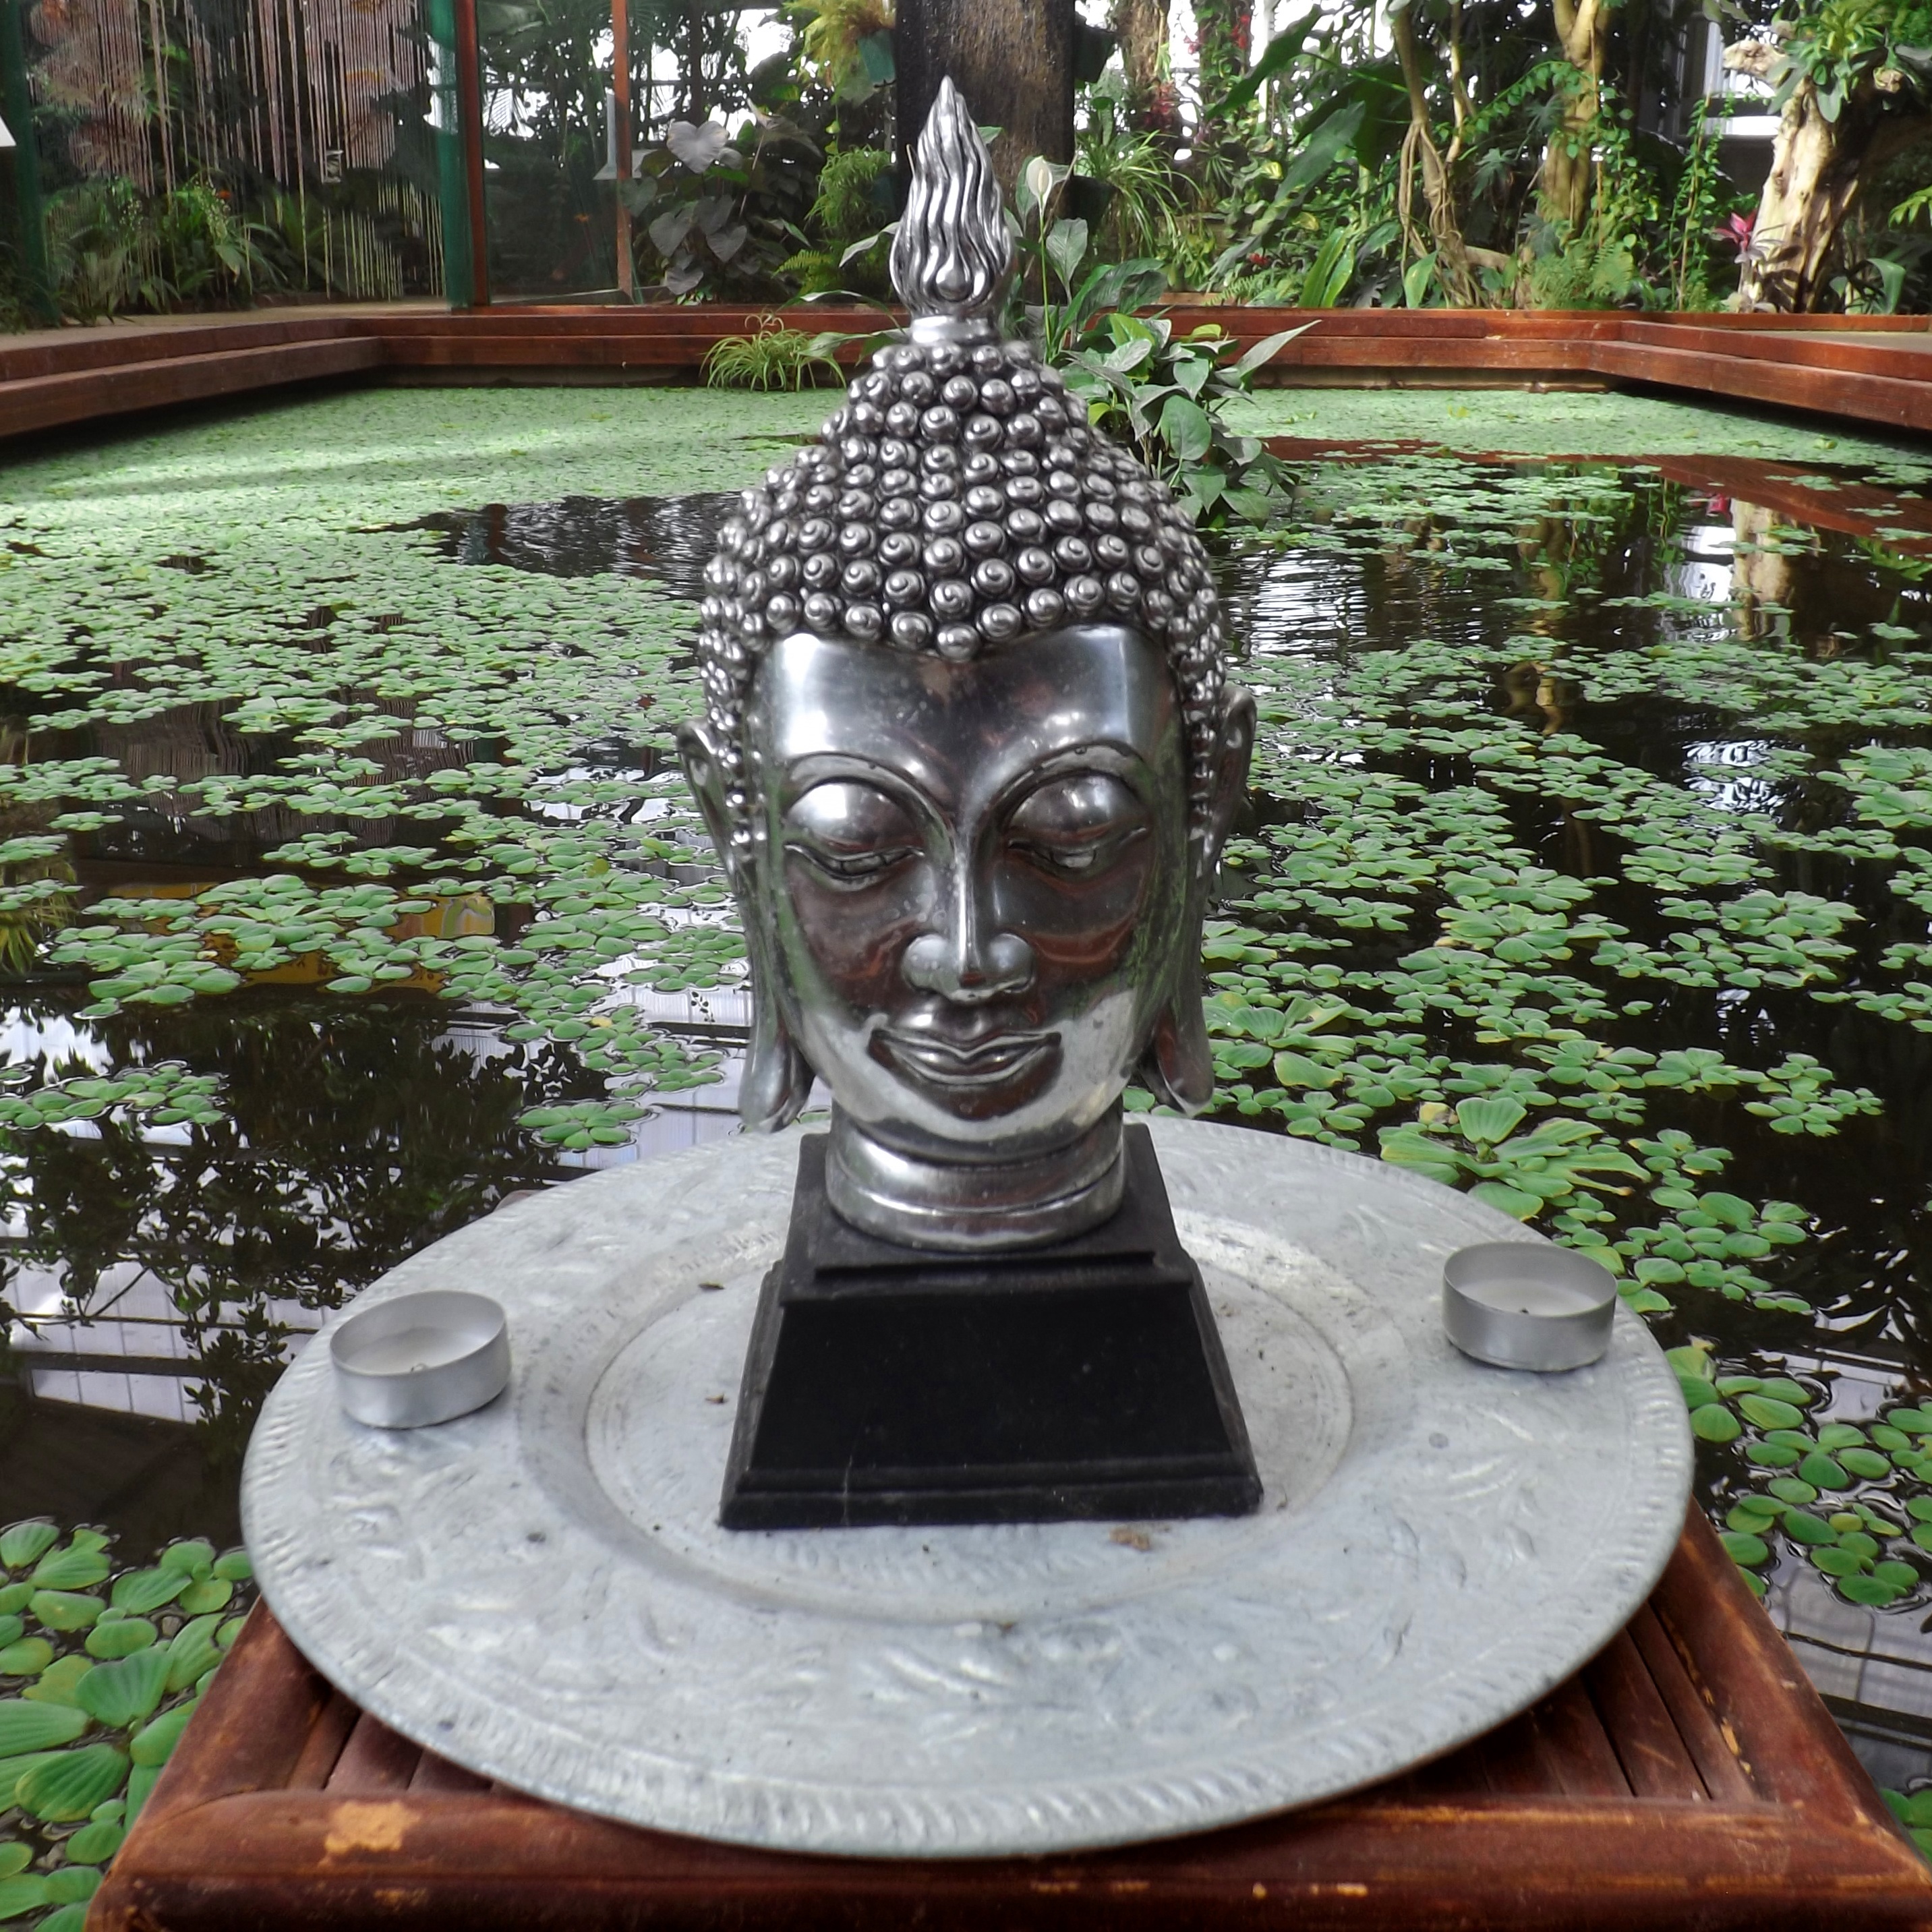
monument, statue, religion, sculpture, art, buddha, bust, carving, director, water feature, god, divinity, stone carving, gautama buddha, ancient history